2023 Copa Sudamericana

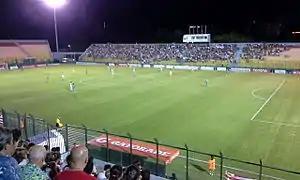
The Estadio Domingo Burgueño in Maldonado hosted the final

The 2023 Copa CONMEBOL Sudamericana was the 22nd edition of the CONMEBOL Sudamericana (also referred to as the "Copa Sudamericana"), South America's secondary club football tournament organized by CONMEBOL.